Macedonia (Roman province)

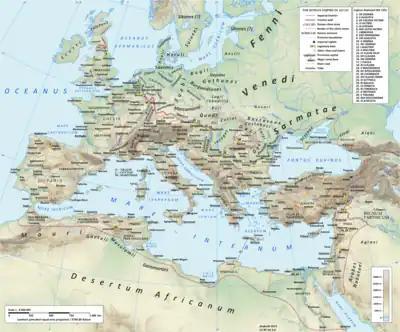
The Roman empire under Hadrian (ruled 117–38), showing the senatorial province of Macedonia in southeastern Europe

Following Actium, Octavian entrusted Macedonia to the proconsul M. Licinius Crassus, grandson of Crassus the triumvir, who led a campaign into the north that lasted until 27 BC, finally subjugating the whole region south of the Danube, for which he was granted a triumph.